Mister Slime

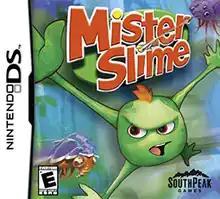

Mister Slime (known as Mr Slime in Australia and Mr. Slime Jr. in Europe) is a side-scrolling platform game by French studio Lexis Numerique that was released in 2008. The game was designed by Paul Cuisset, the former lead designer of Delphine Software International and the creator of "".